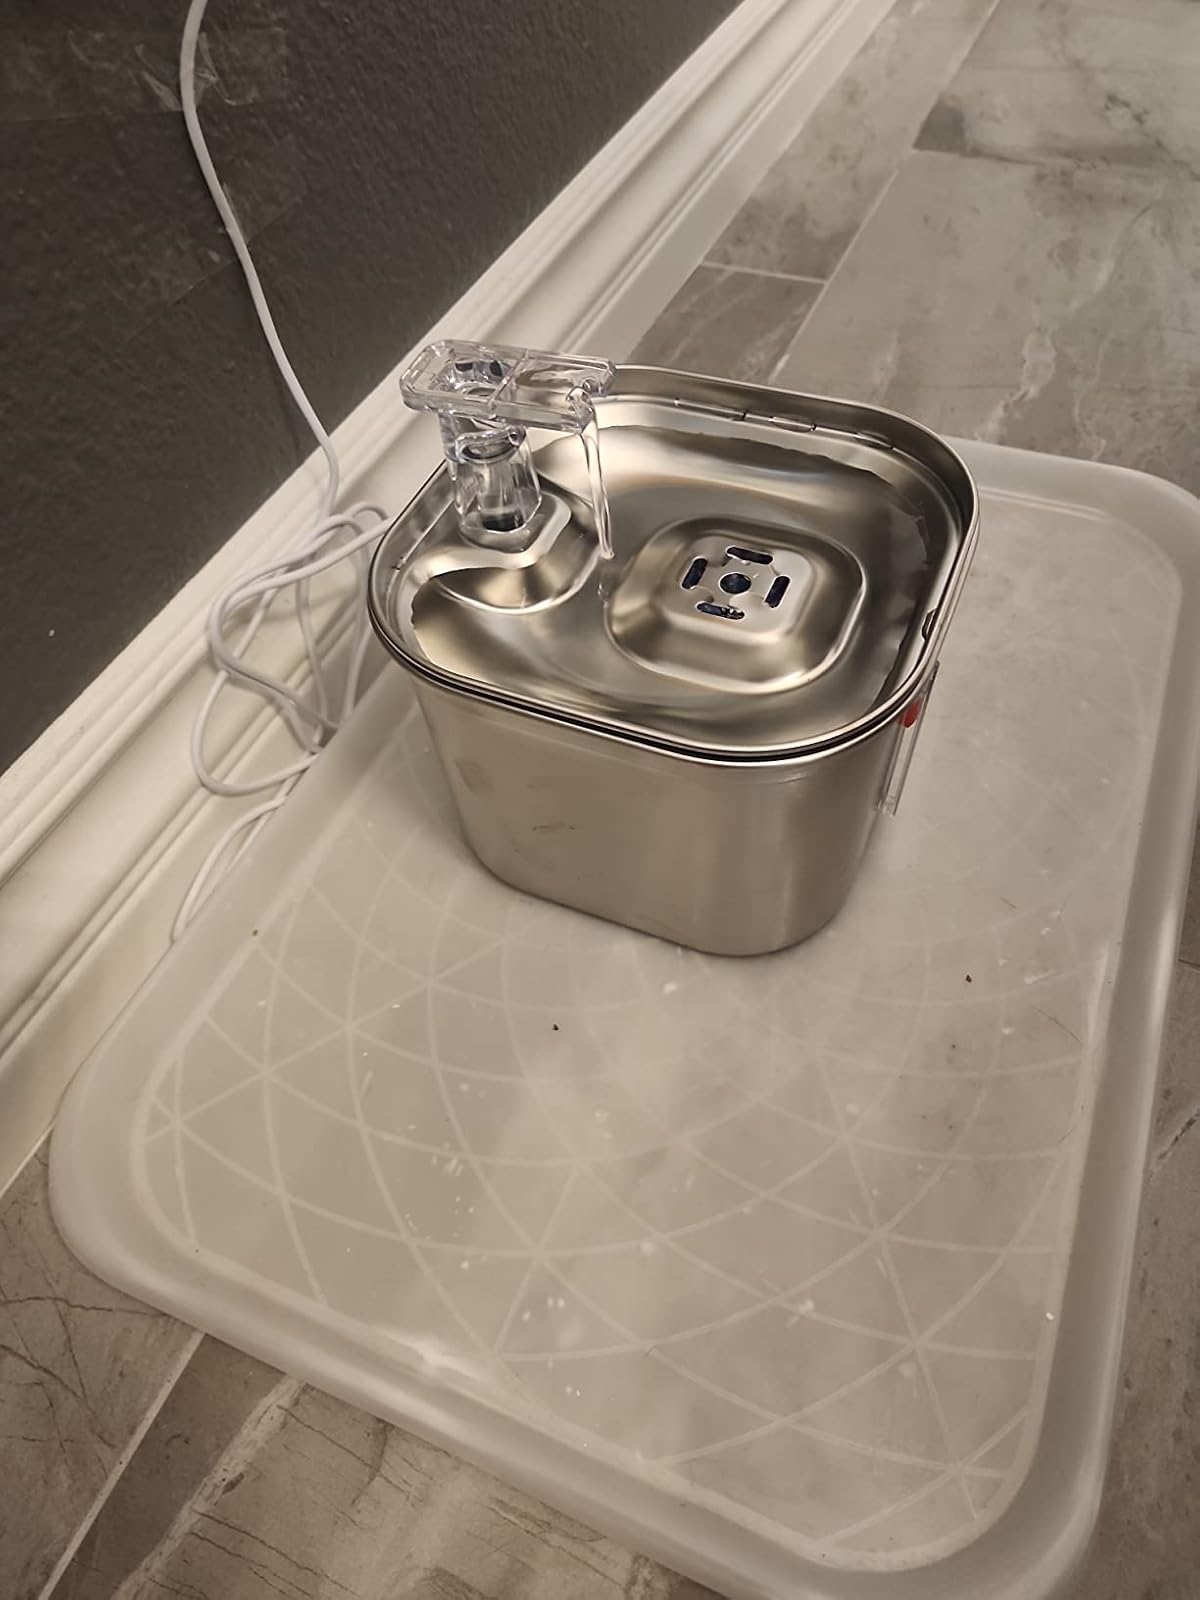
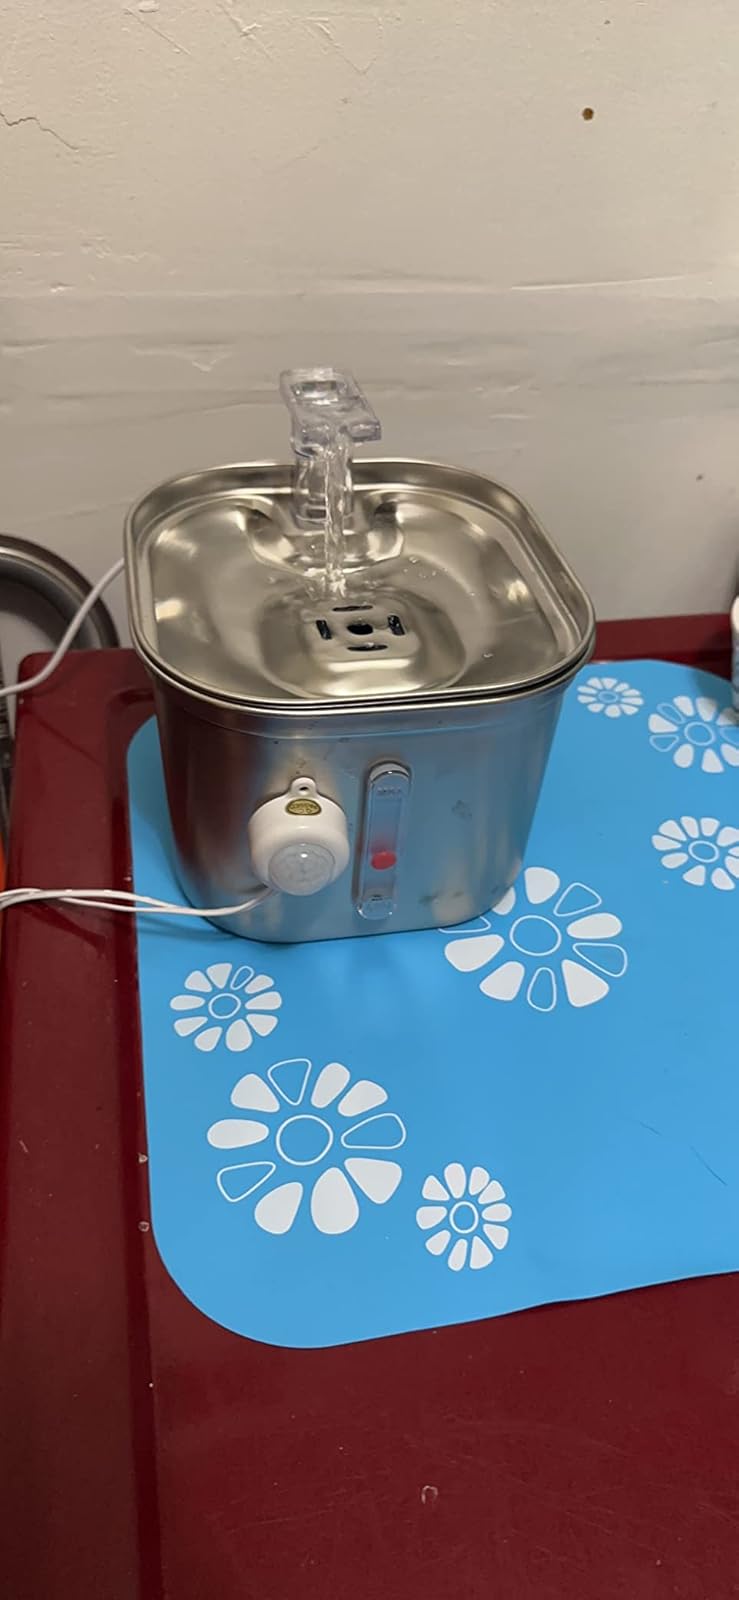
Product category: items_bowl
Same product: yes